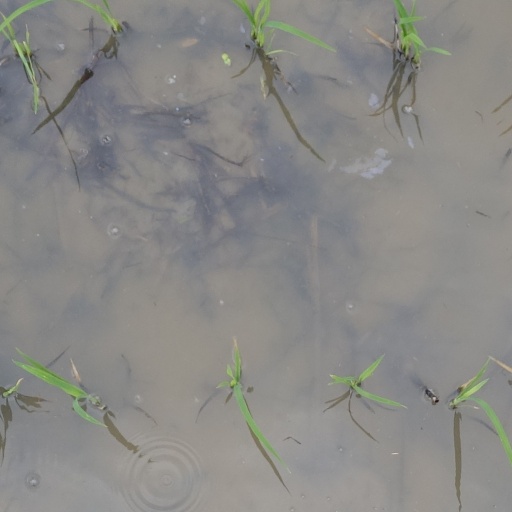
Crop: rice